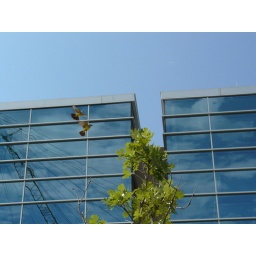
Two birds flying and guarding their nest in a small tree.